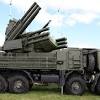
Label: Air Defense